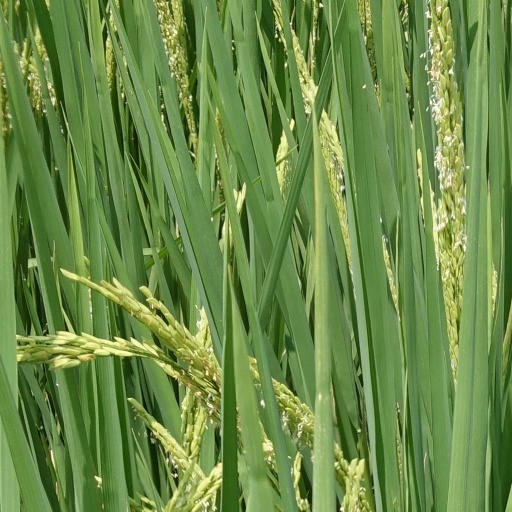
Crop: rice